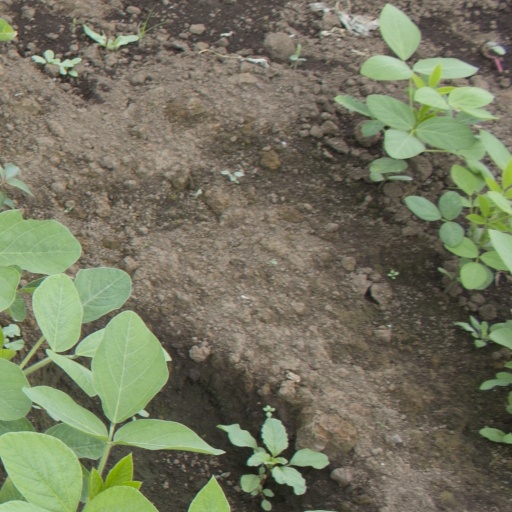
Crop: soybean